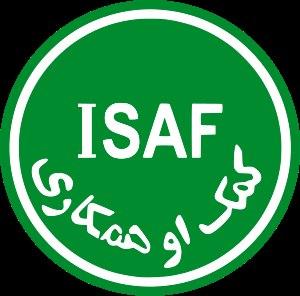
Le Royal 22ᵉ Régiment ou R22ᵉR est l'un des trois grands régiments d'infanterie des Forces armées canadiennes. En anglais, les militaires du régiment sont surnommés les Vandoos à cause de la prononciation de « vingt-deux » avec un accent anglais ; par extension le régiment est surnommé The Vandoos, en anglais. Chez les francophones, le régiment est souvent appelé tout simplement 22 ou 22ᵉ. C'est le seul régiment d'infanterie régulier entièrement francophone au Canada.